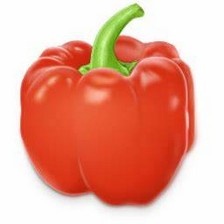
Label: capsicum